Doctor Who specials (2013)

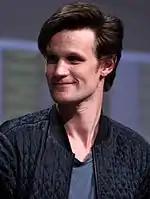
"The Time of the Doctor" is Matt Smith's last regular appearance as the Eleventh Doctor.

In "The Day of the Doctor", Smith and Coleman star alongside David Tennant and Billie Piper; Tennant reprised his role as the Tenth Doctor, while Piper, although credited as playing Rose Tyler, in fact portrays a manifestation of "The Moment", a Gallifreyan super-weapon, that has taken on Rose's form. The casting of Tennant and Piper was announced by the BBC on 30 March 2013. Photographs of Smith, Tennant and Coleman at the first read-through were published, which also confirmed the casting of Joanna Page. On 8 April 2013, the BBC announced that Jemma Redgrave would reprise her role as Brigadier Lethbridge-Stewart's daughter Kate Stewart from "The Power of Three". Rumours had also circulated that Christopher Eccleston would have some involvement; Eccleston had some discussions with Steven Moffat, but eventually declined to return as the Ninth Doctor. Despite claiming that it would be "a travesty" if his character did not feature in the special, John Barrowman did not feature as Captain Jack Harkness. Sylvester McCoy, who played the Seventh Doctor, claimed that none of the surviving actors who portrayed the Doctor prior to Eccleston had been contacted regarding the special. The release of "The Night of the Doctor" on 14 November revealed that Paul McGann had returned to portray the Eighth Doctor.